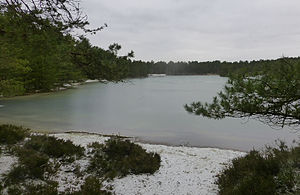
Schoubyes Sø
Schoubyes Sø set fra øst i januar 2013
Schousbyes Sø set fra øst i januar 13
Schoubyes Sø er en kunstig sø på Haarup Sande øst for Silkeborg. Søen blev udgravet da man i 1958-1960 manglede jord til vejprojekter i Silkeborg. Jorden fra søen blev brugt til til ringvejsbroen og viadukten over Langåbanen.